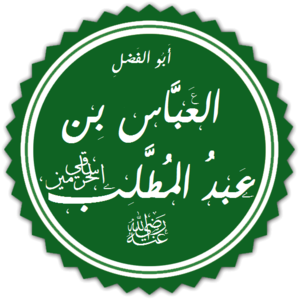
‘Abbas ibn ‘Abd al-Muttalib est le plus jeune oncle du prophète de l'islam, Mahomet, son père était Abd al-Muttalib.